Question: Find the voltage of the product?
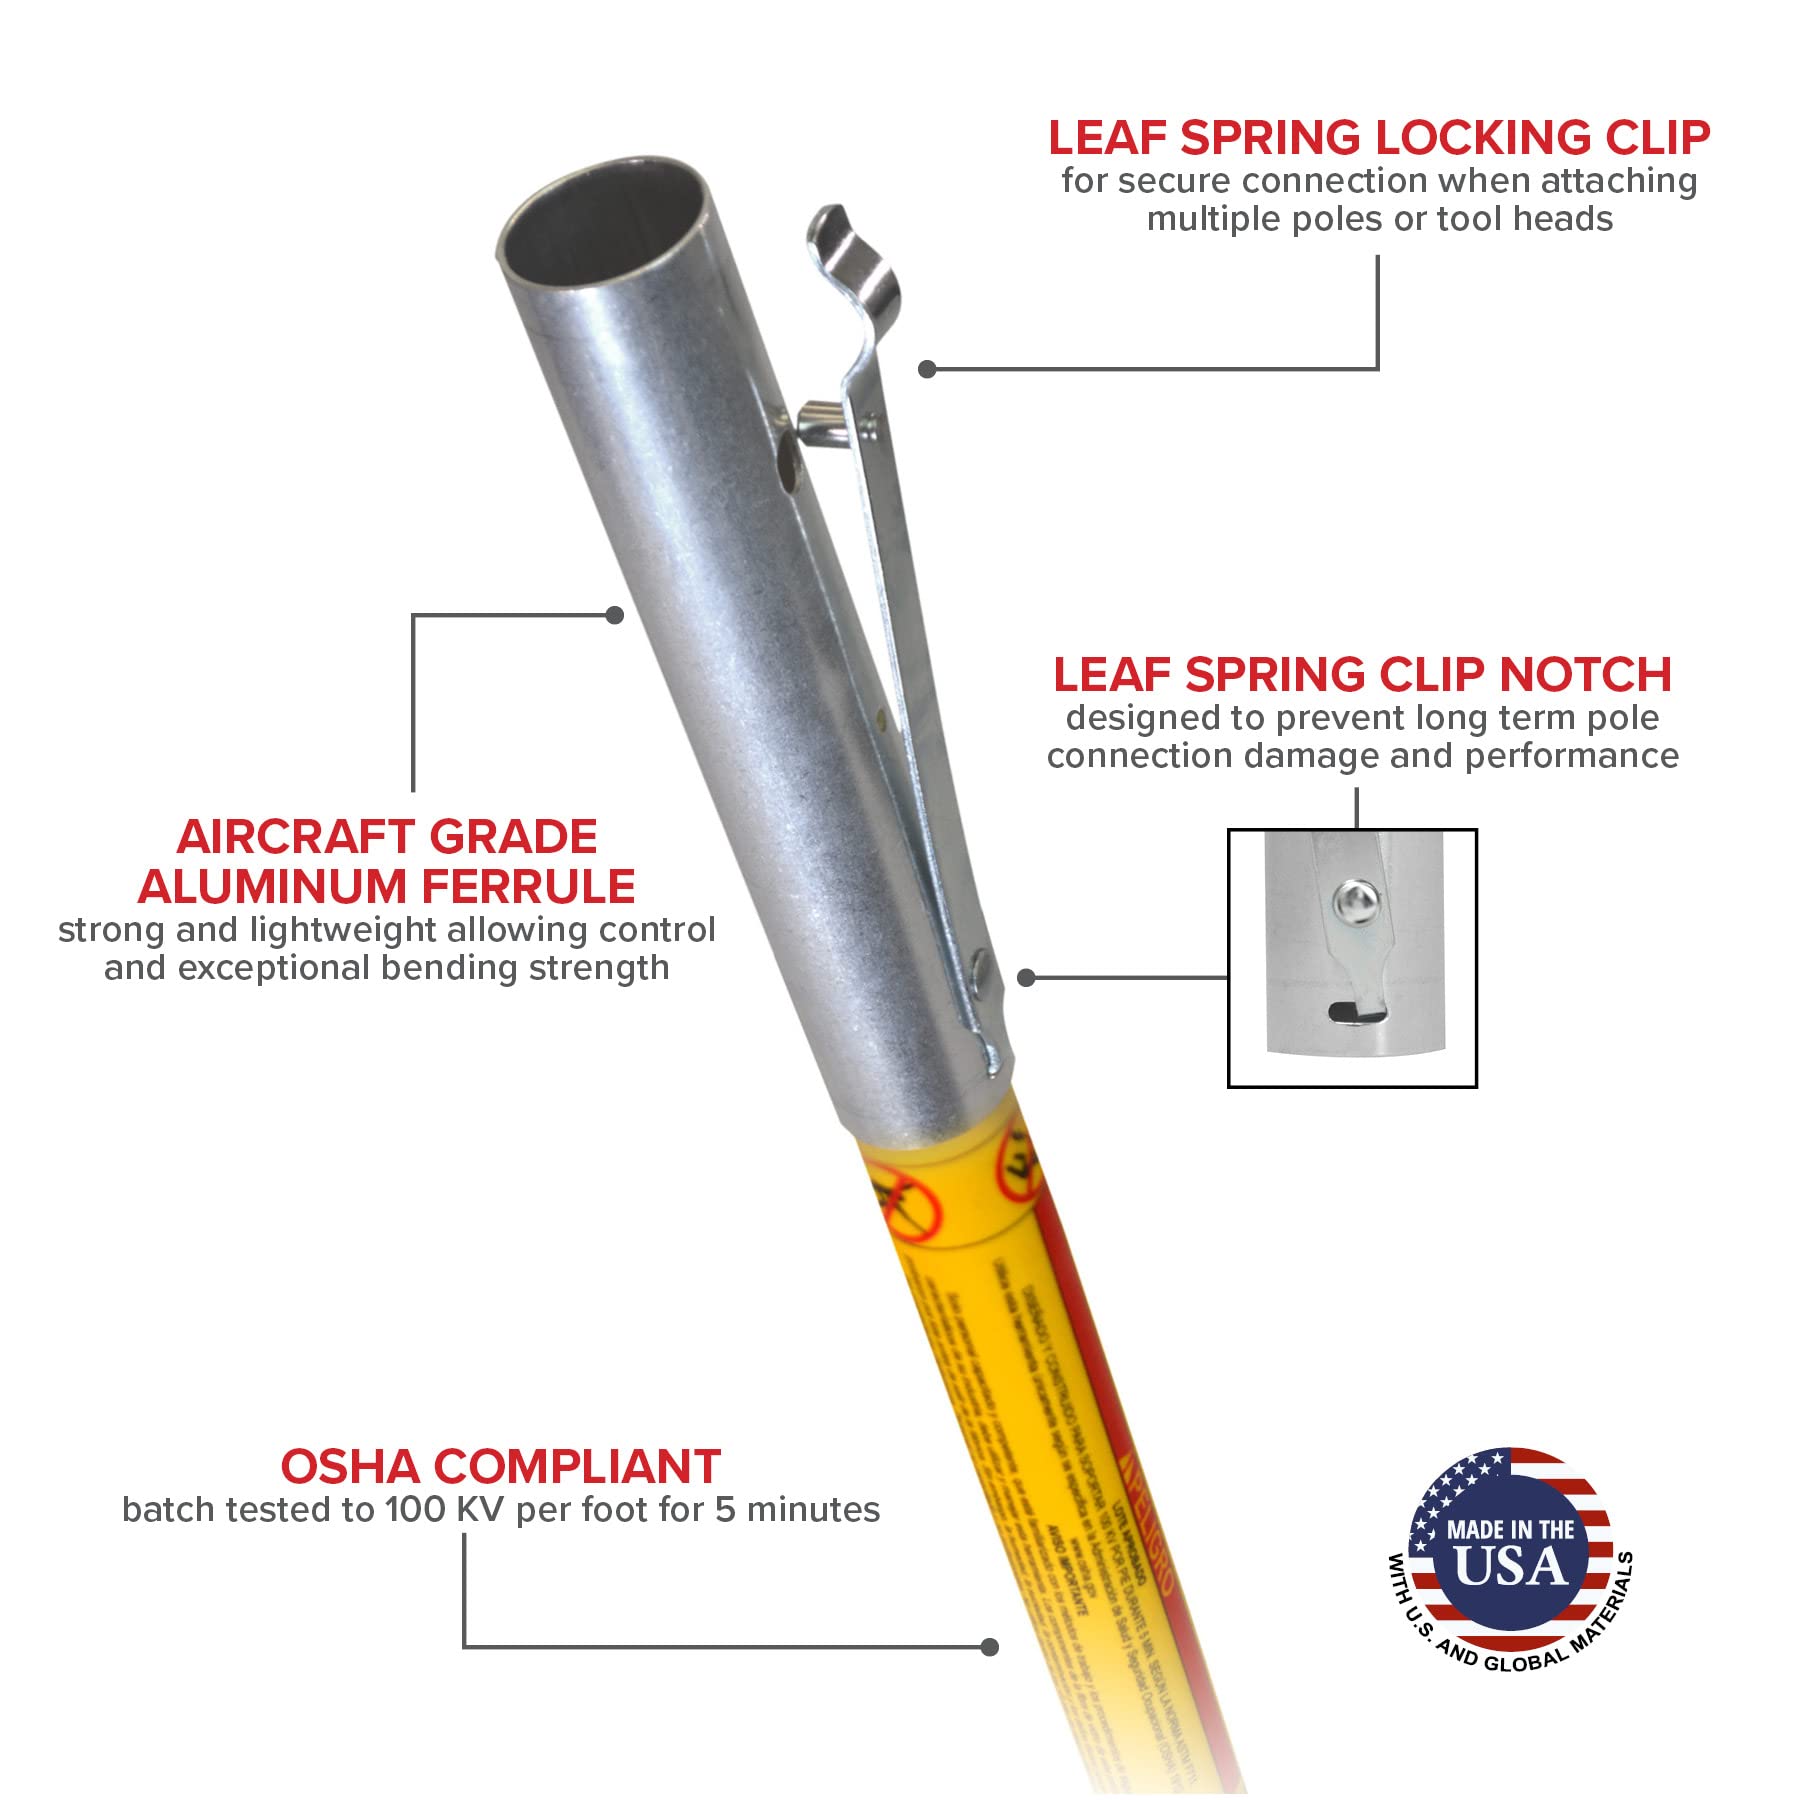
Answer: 100.0 volt